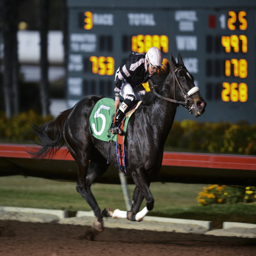
no mistress runs full speed at the races , but earns second place .